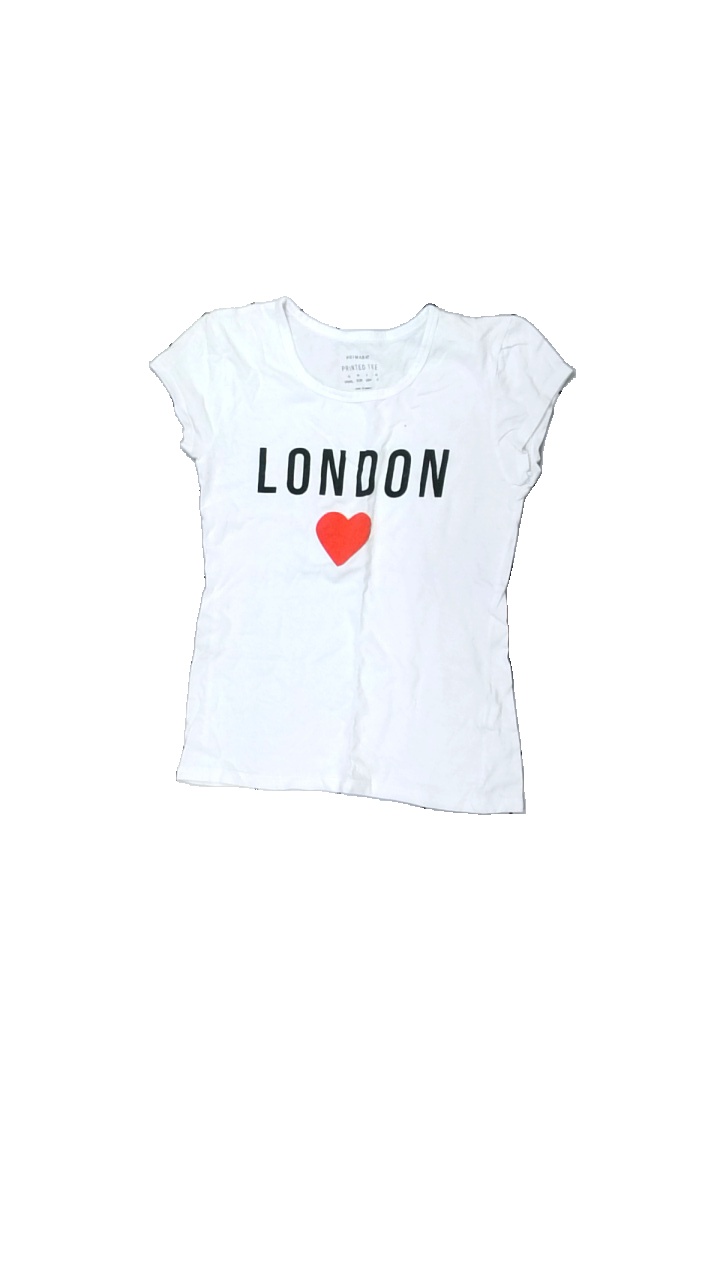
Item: T-shirt (Ladies)
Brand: Primark
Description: vit t-shirt med text fram, sned i söm
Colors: White, Black, Red
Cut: Regular
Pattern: Other
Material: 100% cotton
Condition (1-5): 2
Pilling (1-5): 5
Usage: Export
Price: <50